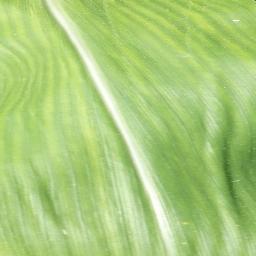
Label: Corn___healthy